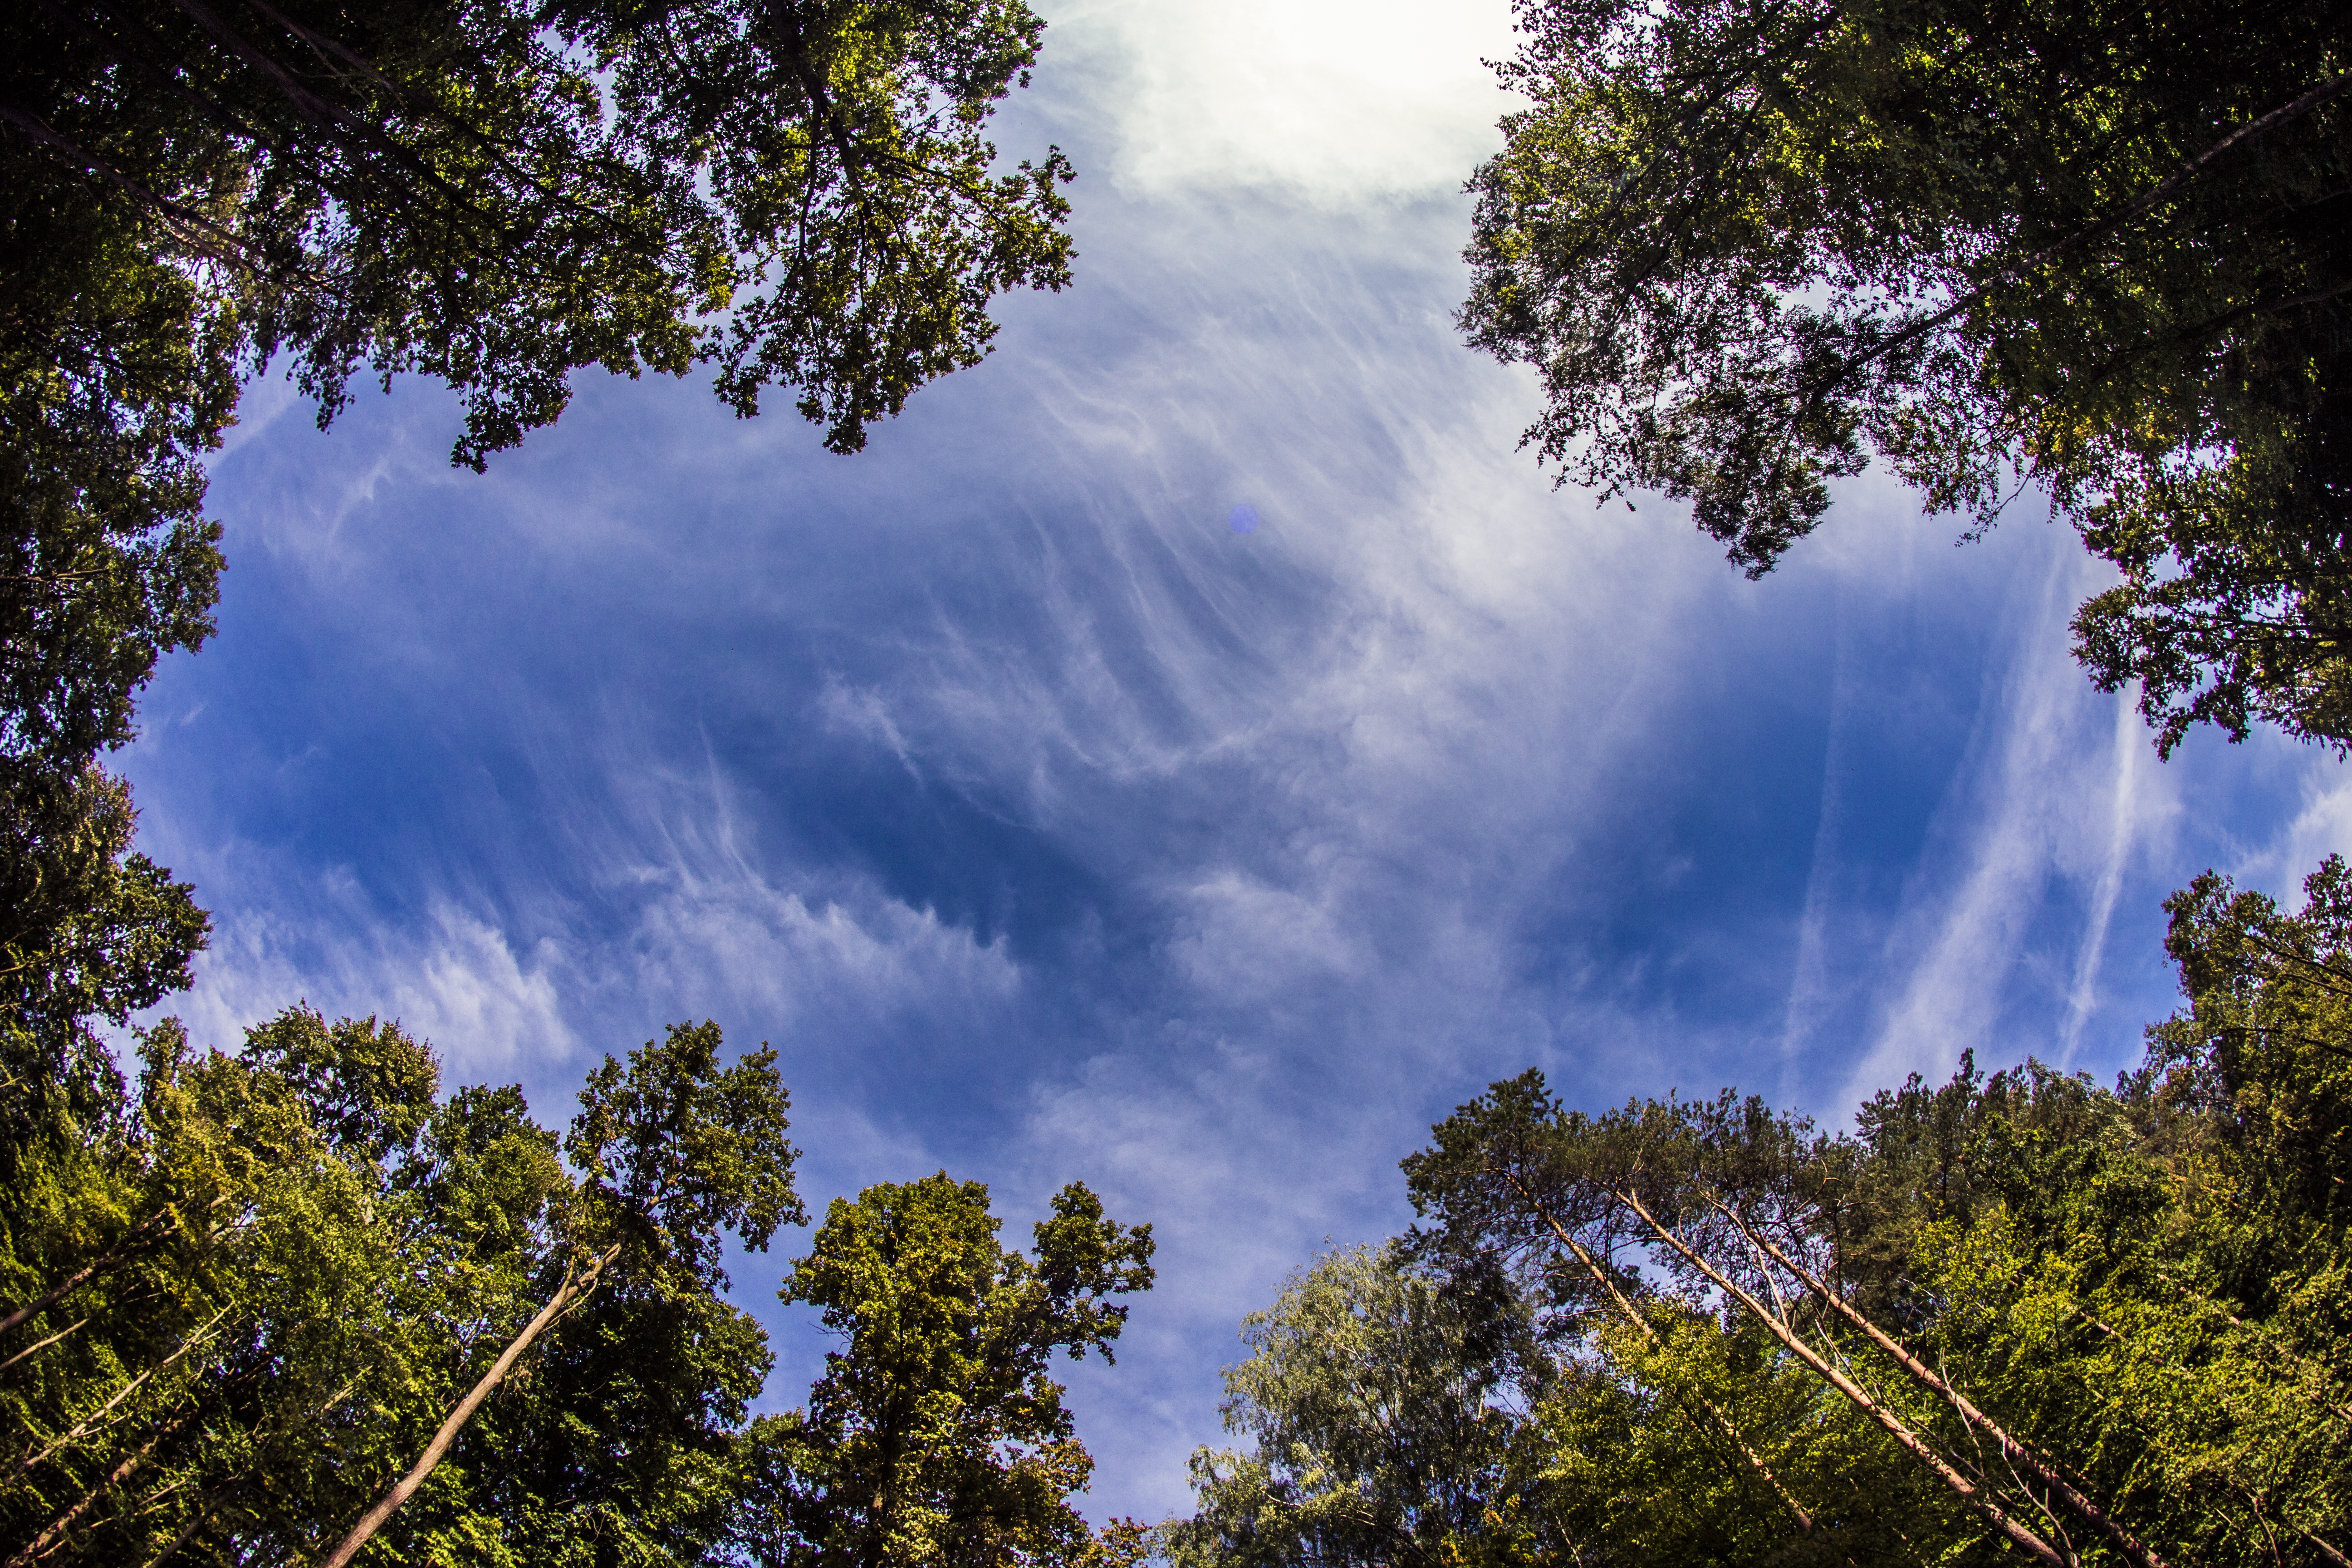
landscape, tree, nature, forest, grass, cloud, plant, sky, meadow, sunlight, morning, leaf, flower, view, green, reflection, autumn, poland, woodland, habitat, konary, meteorological phenomenon, natural environment, atmospheric phenomenon, woody plant